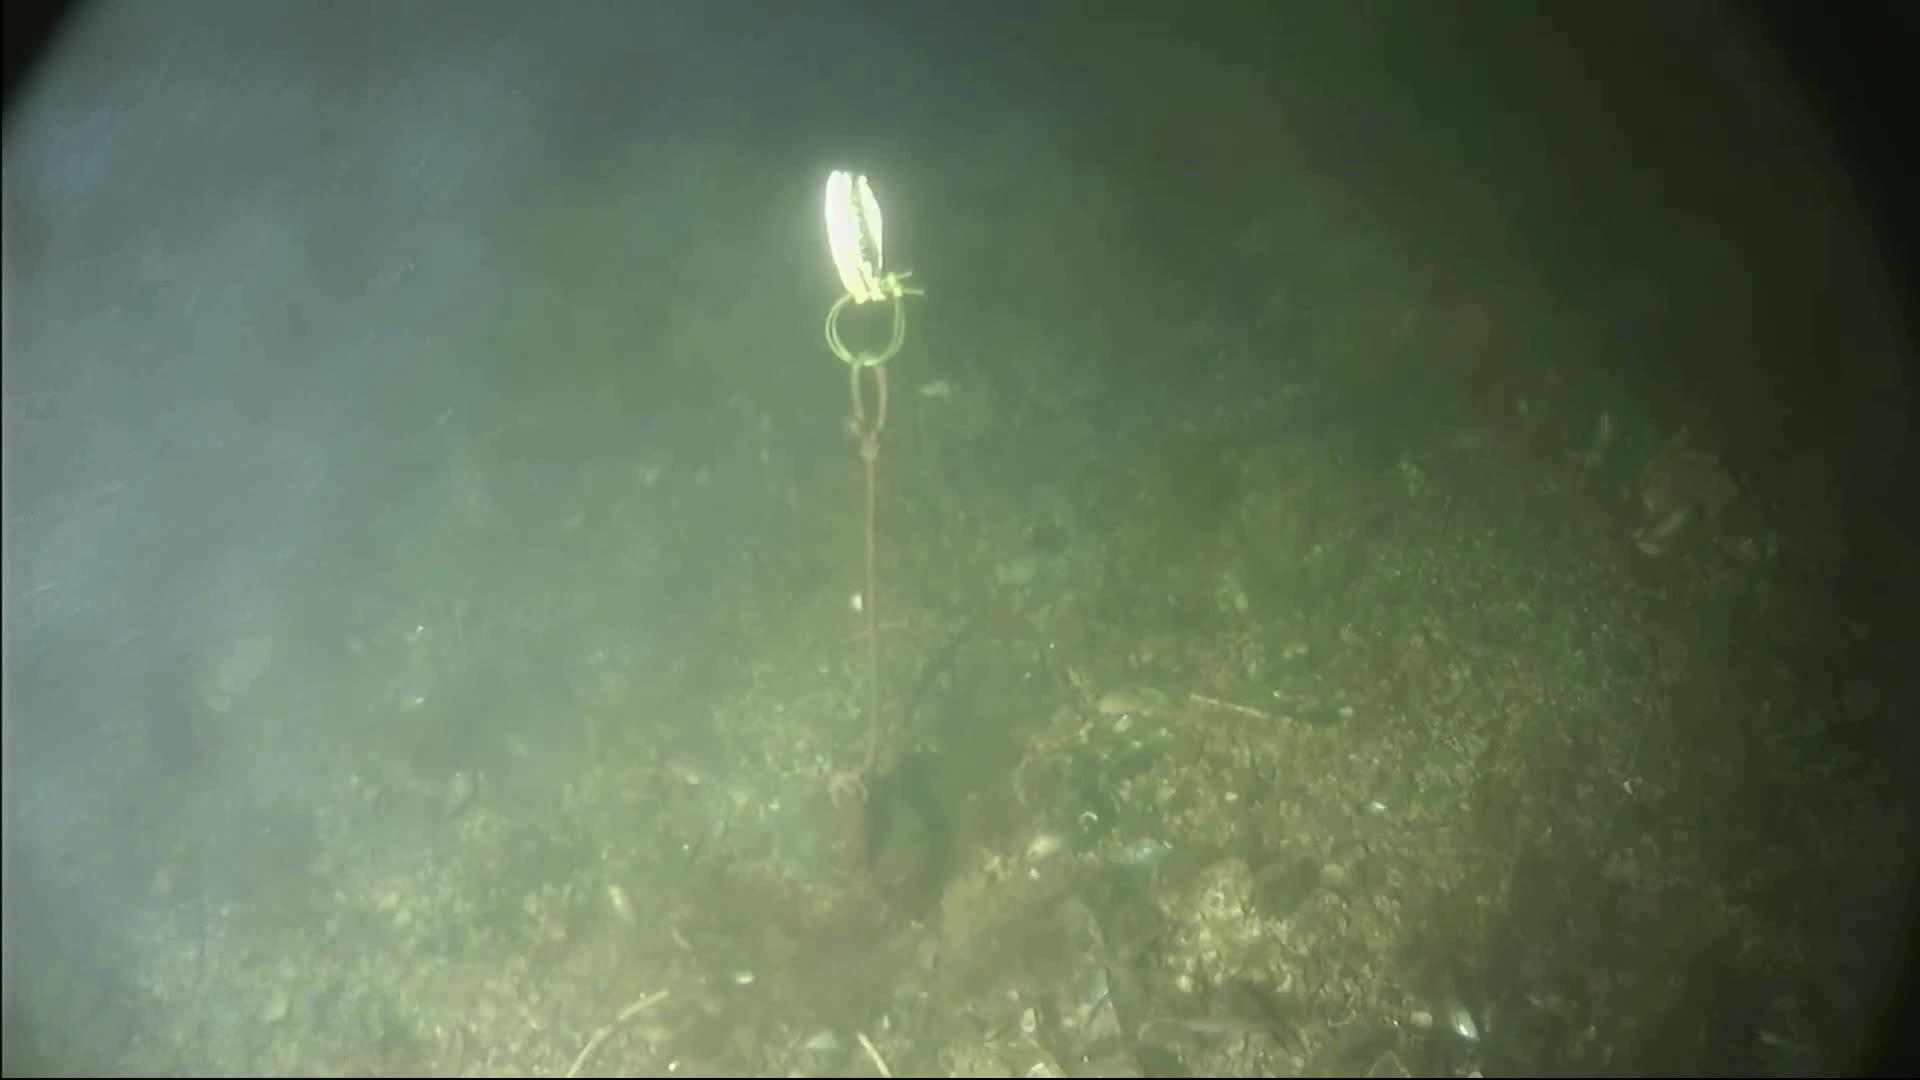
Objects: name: small_fish